Nhandumirim

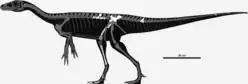
Alternative skeletal diagram for "Nhandumirim", reconstructed as an early theropod as in its original description

The describers of "Nhandumirim" tested its relations using two phylogenetic analyses focused around the origin of dinosaurs. The first one, created previously by Cabreira "et al." (2016), considered it the basalmost theropod, as the sister taxon to neotheropods. This is supported by a wide ischiadic peduncle and several traits of the tibia. The Cabreira "et al." (2016) analysis is notable for excluding several other traditional basal theropods from the group. These include "Daemonosaurus", "Tawa", "Chindesaurus", and "Eodromaeus", which are considered basal saurischians according to their results.